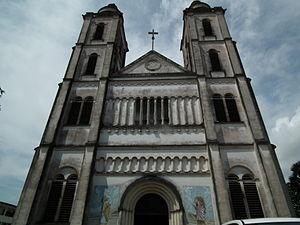
Cathédrale Saint-Pierre-et-Saint-Paul de Douala This is a photo of a monument in Cameroon identified by the ID LT12
Douala est une ville portuaire d'Afrique centrale sur l'estuaire du fleuve Wouri ouvert sur le golfe de Guinée. Son agglomération compte 3,6 millions d’habitants, elle est reconnue comme la capitale économique du Cameroun, le principal centre d'affaires et la plus grande ville du pays avec Yaoundé. Chef-lieu de la région du Littoral et du département du Wouri, elle a le statut de communauté urbaine constituée de six communes d'arrondissement.